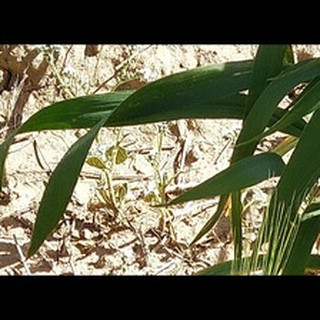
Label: healthy_wheat